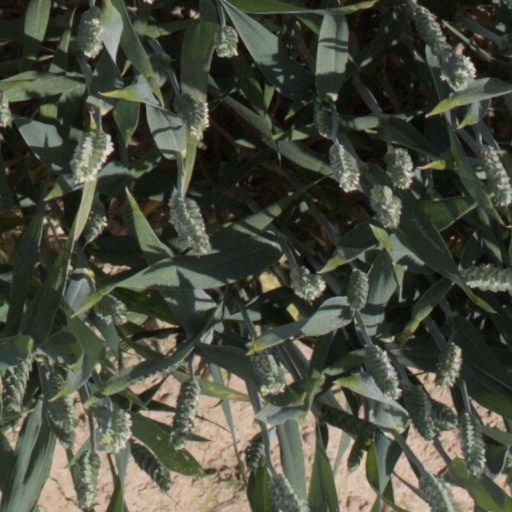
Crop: wheat